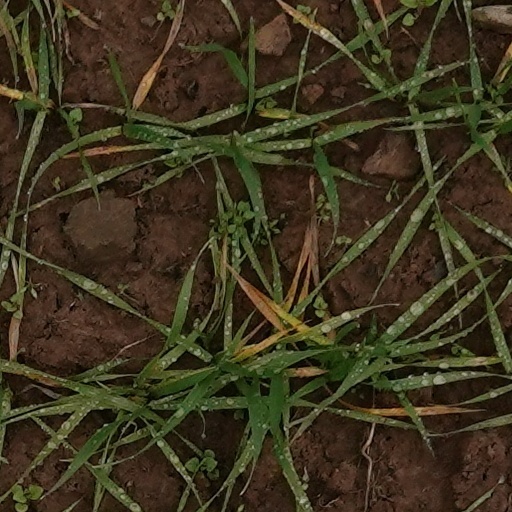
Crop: wheat